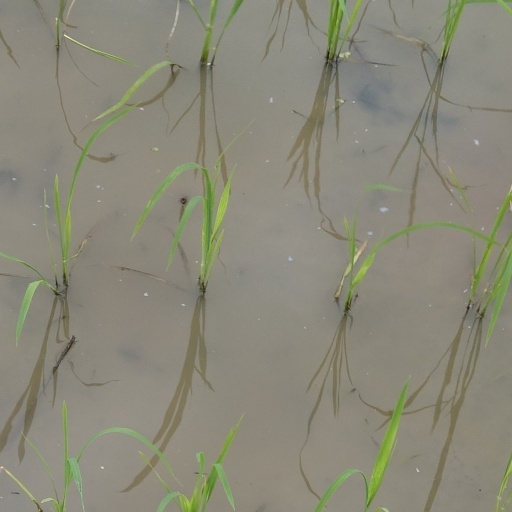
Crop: rice